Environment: real
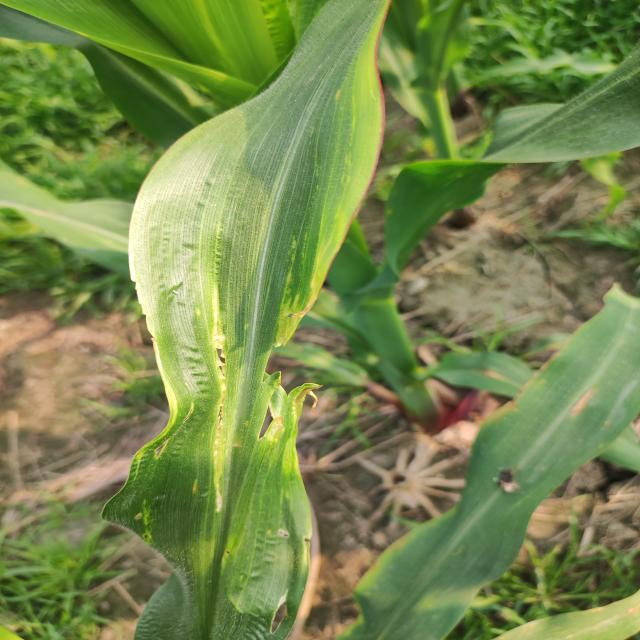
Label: fall_armyworm